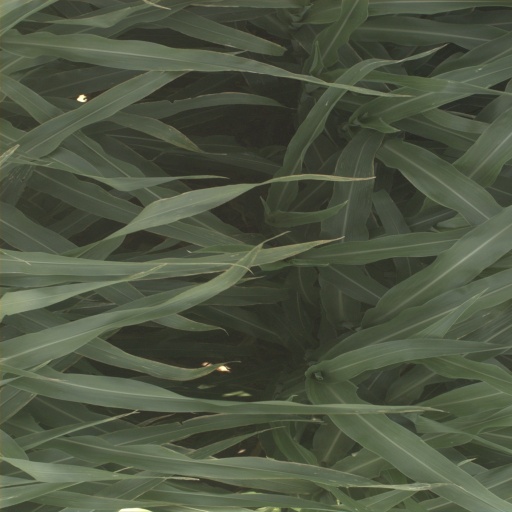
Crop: sorghum